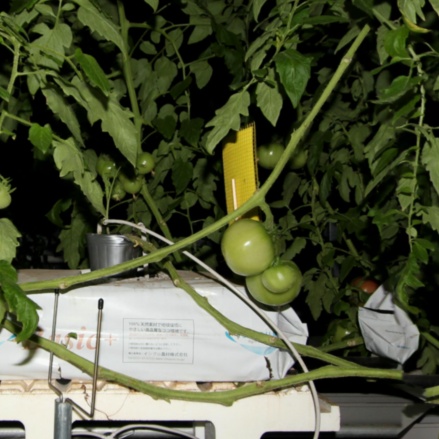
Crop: tomato